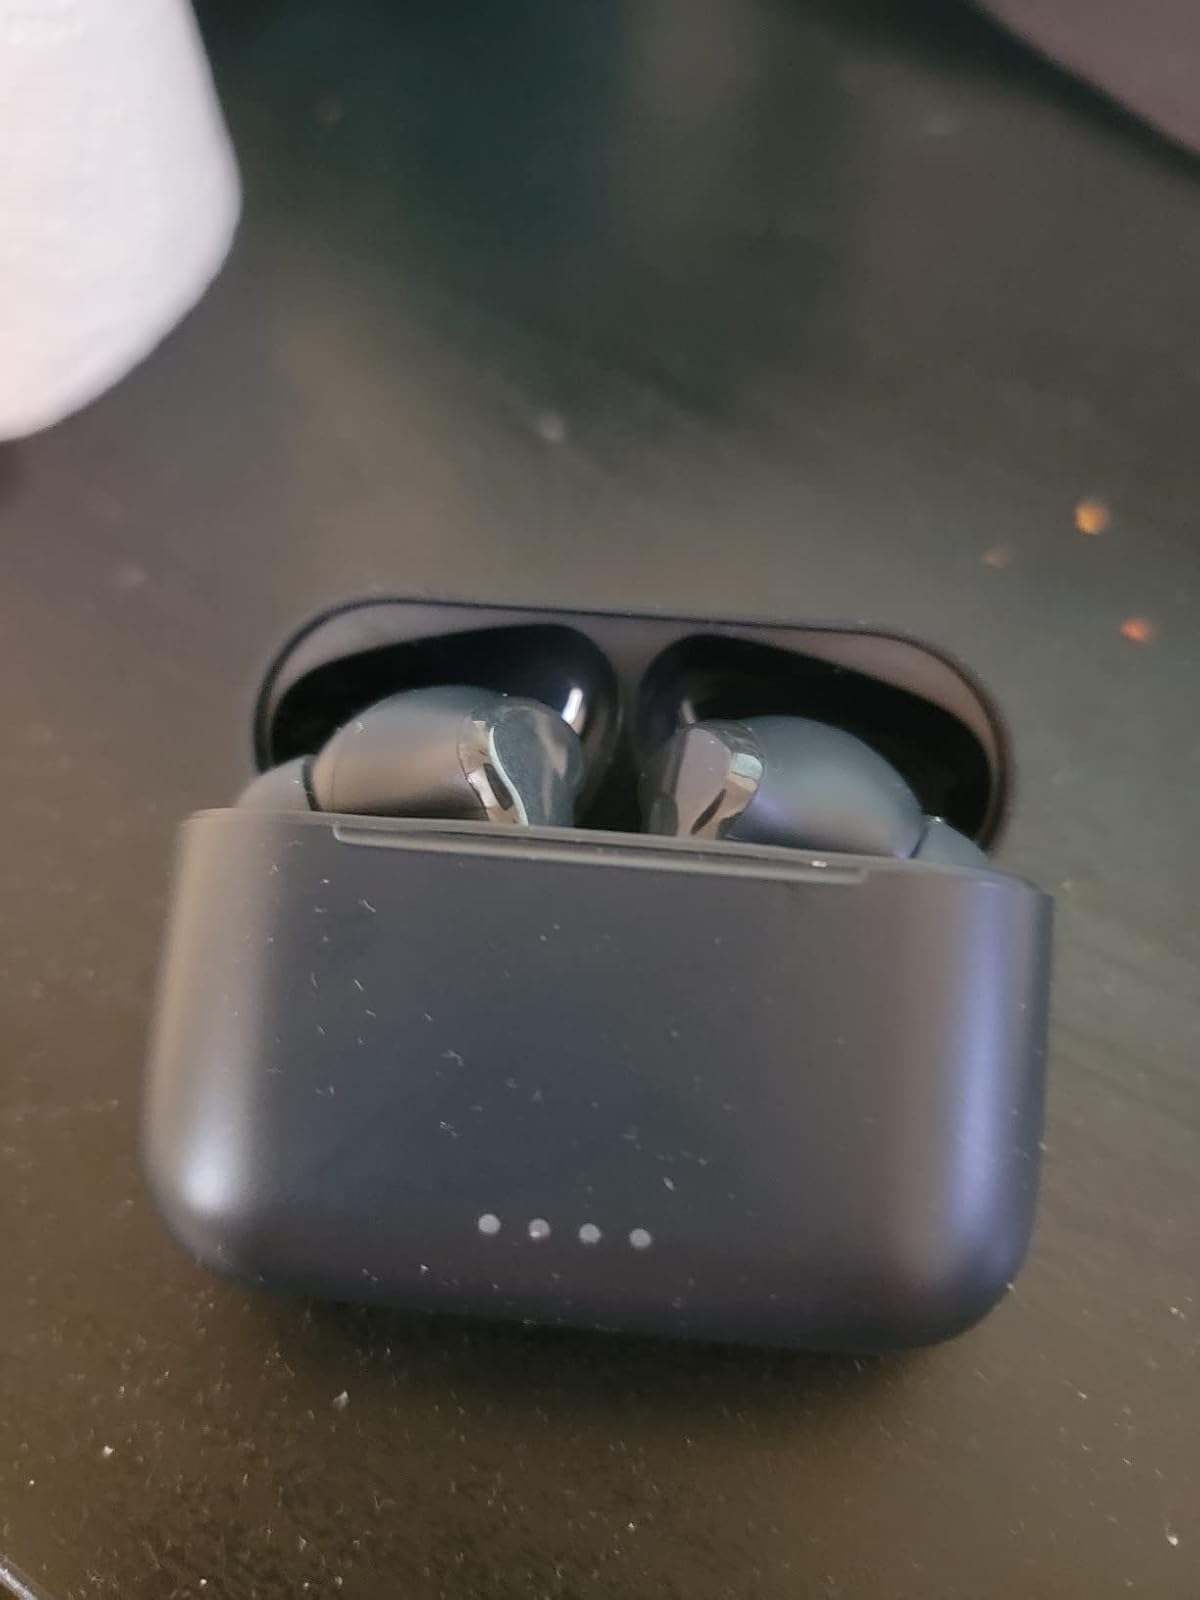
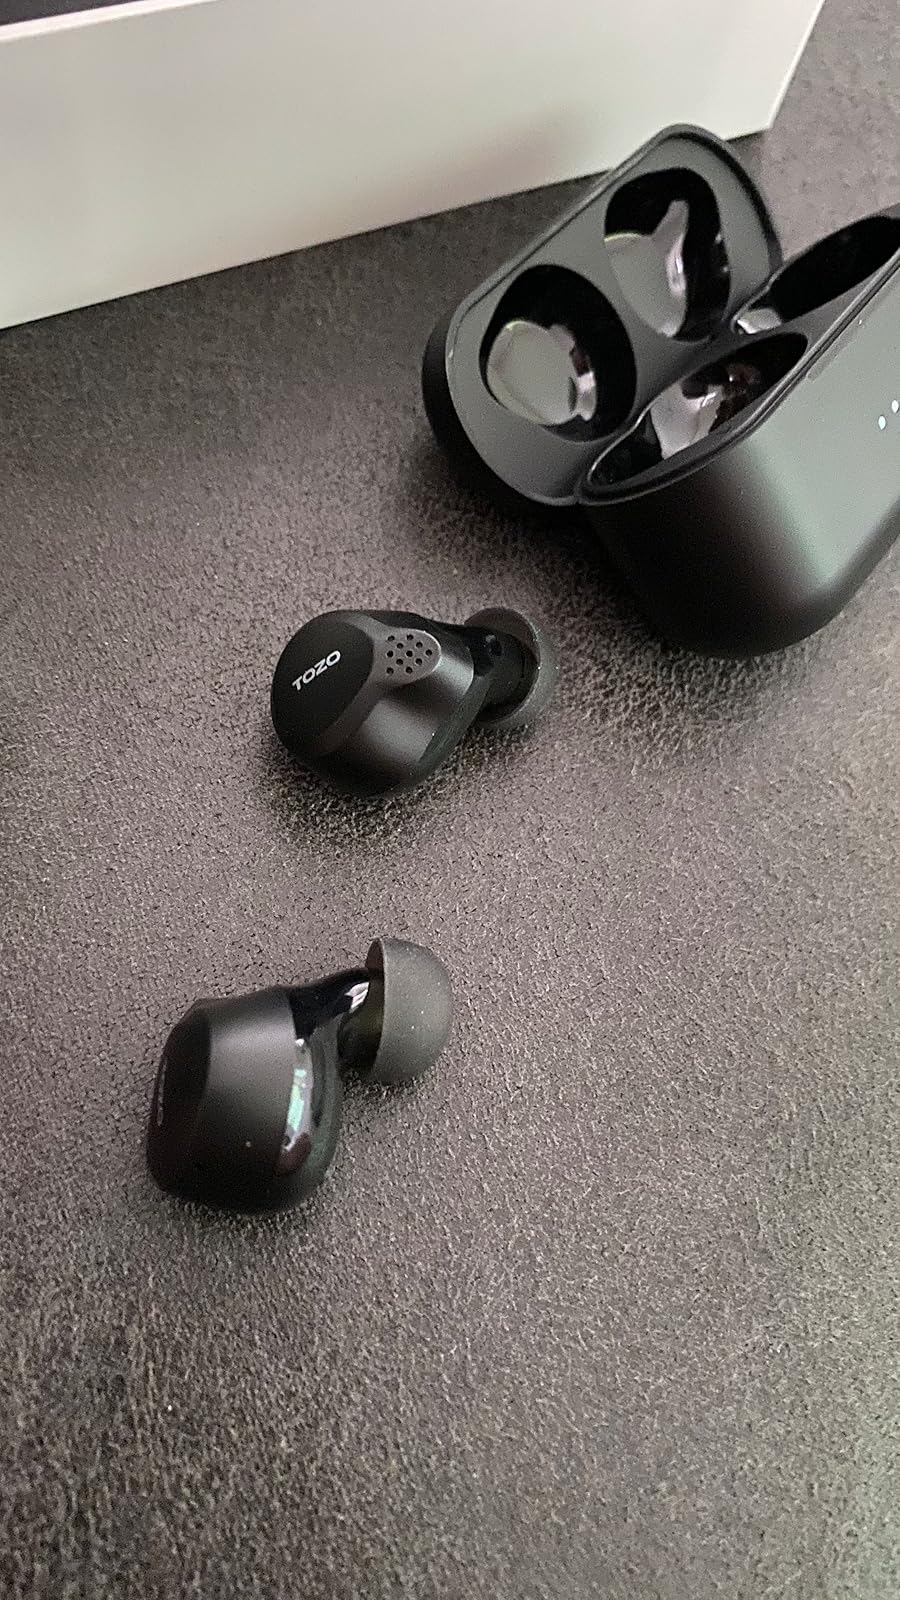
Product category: earbuds
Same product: no